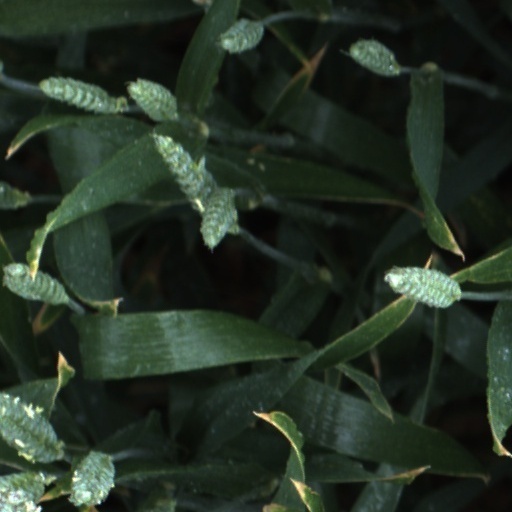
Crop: wheat